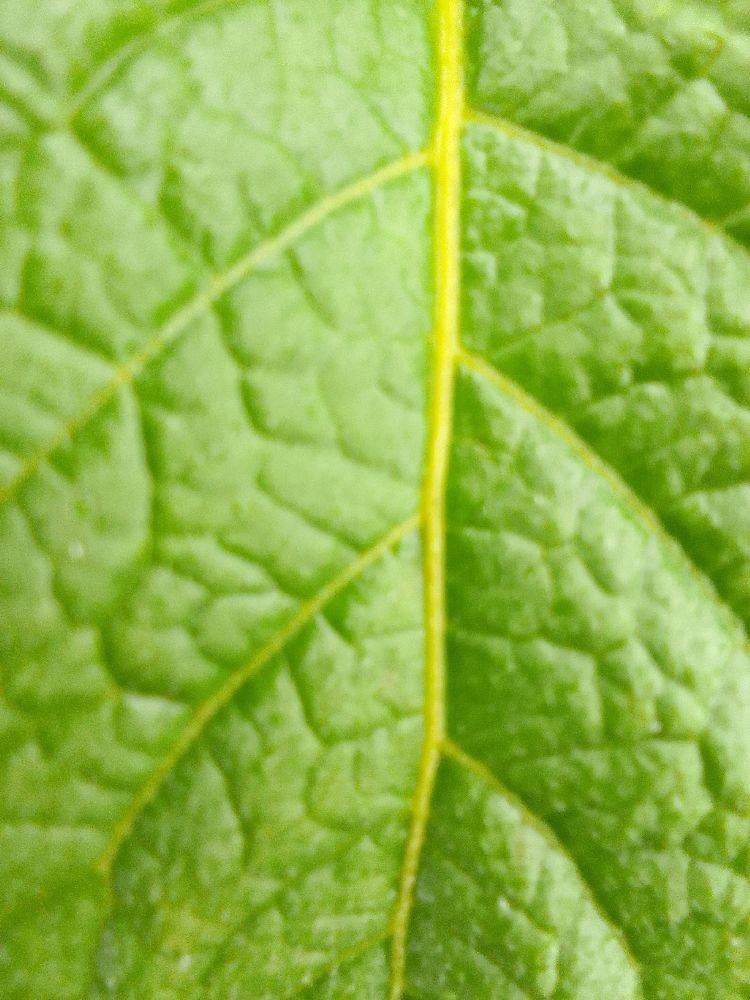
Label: Healthy